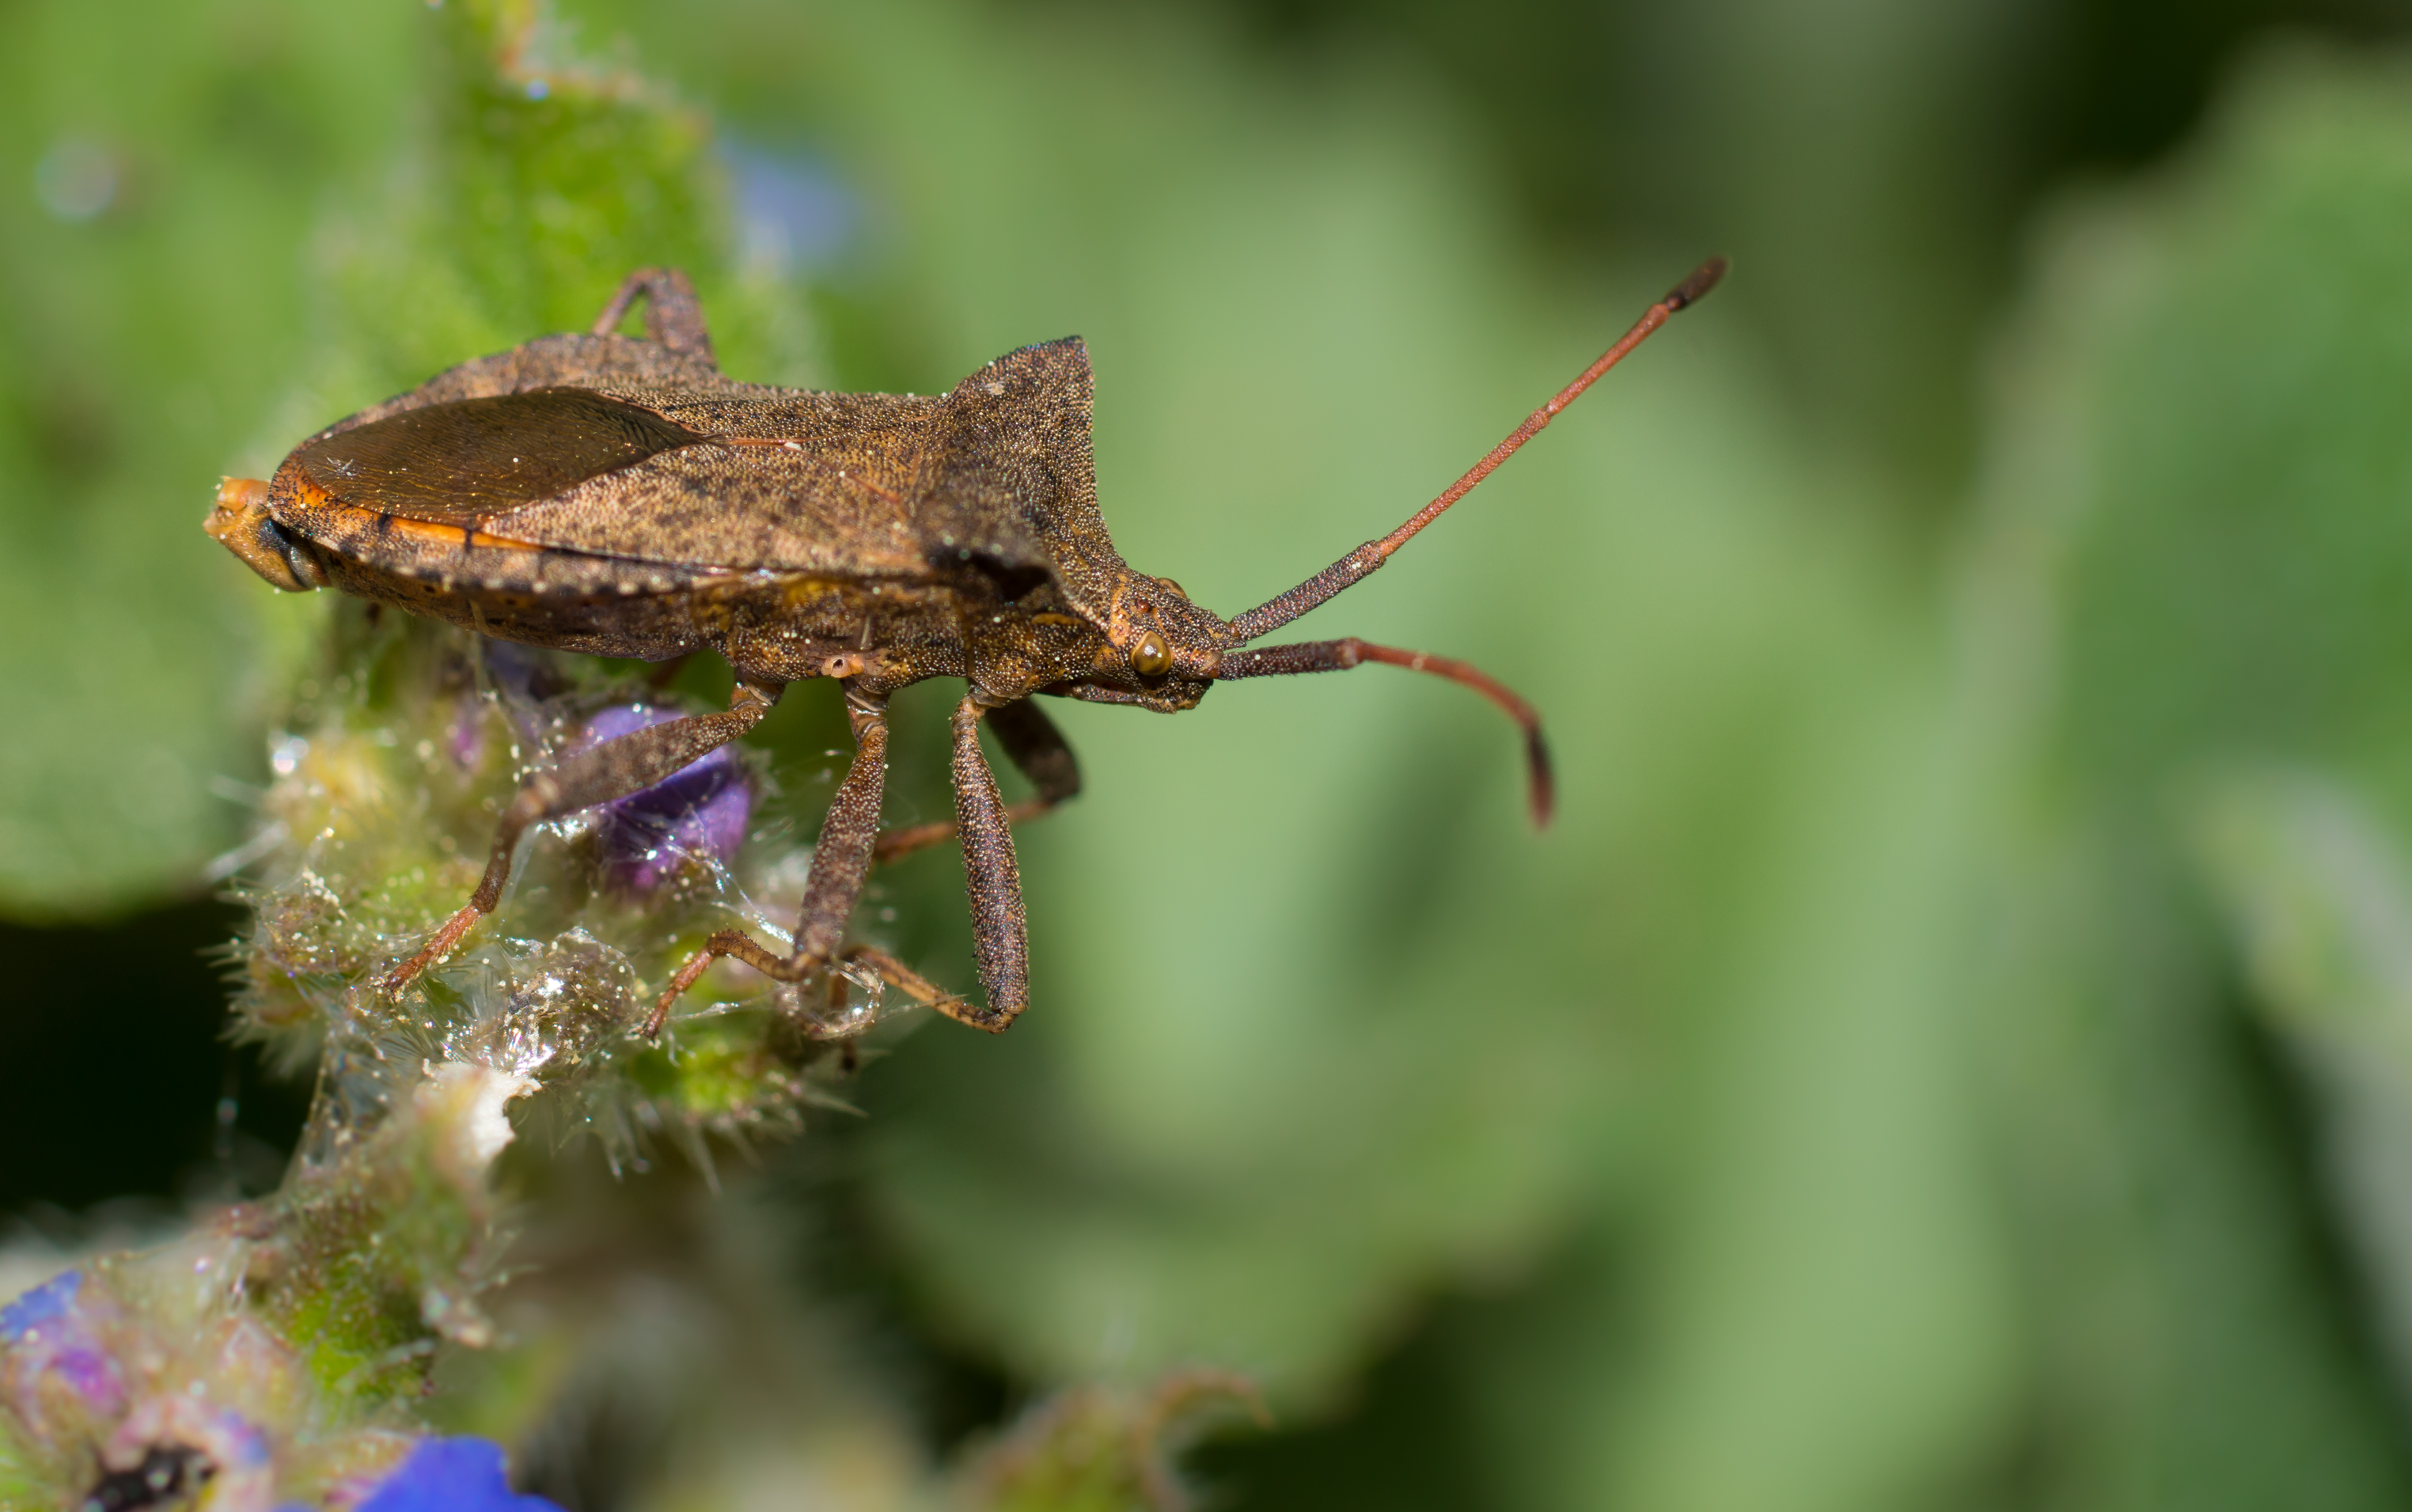
nature, photography, leaf, flower, photo, wildlife, green, insect, macro, flora, fauna, invertebrate, close up, 100mm, animals, naturaleza, chinche, a77, g, ggl1, gaby1, xovesphoto, animales, sonya77, minolta100mm, gphoto, gabrielcorua, xelodegalicia, dockbug, chinches, chinchedelacalabaza, macro photography, arthropod, moths and butterflies